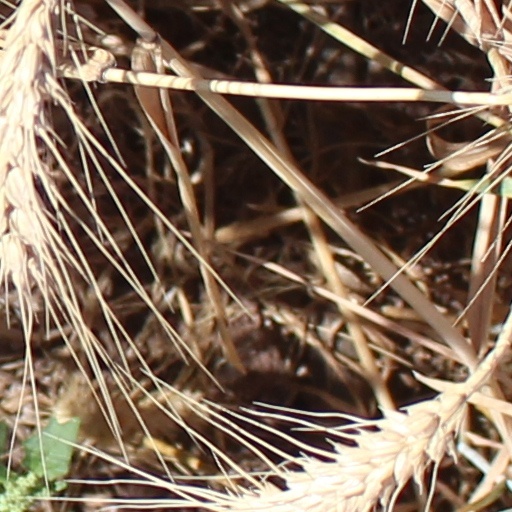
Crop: wheat